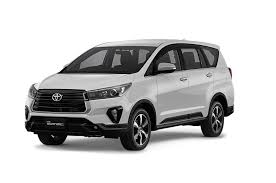
Label: noambulance